Anax ephippiger

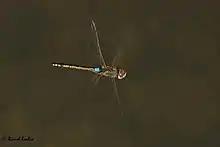
"Anax ephippiger" male from United Arab Emirates

It is found in Algeria, Angola, Botswana, Cameroon, Chad, the Democratic Republic of the Congo, Ivory Coast, Egypt, Equatorial Guinea, Ethiopia, Gambia, Ghana, Kenya, Kuwait, Madagascar, Malawi, Mauritania, Mauritius, Morocco, Mozambique, Namibia, Niger, Nigeria, São Tomé and Príncipe, Senegal, Seychelles, Somalia, South Africa, Sri Lanka, India, Sudan, Tanzania, Togo, Uganda, United Arab Emirates, Zambia, Zimbabwe, and possibly Burundi. Recorded in Malta in 1957, and every few years since, where it is seen migrating in large numbers. It has never been recorded breeding in the Maltese archipelago. It is increasingly being recorded in coastal Southern England and up to inland – one was seen at Knepp Wildland on 17 November 2021 (the 5th confirmed record for that year).